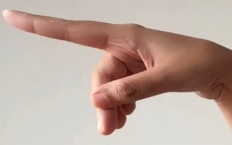
ASL sign: P